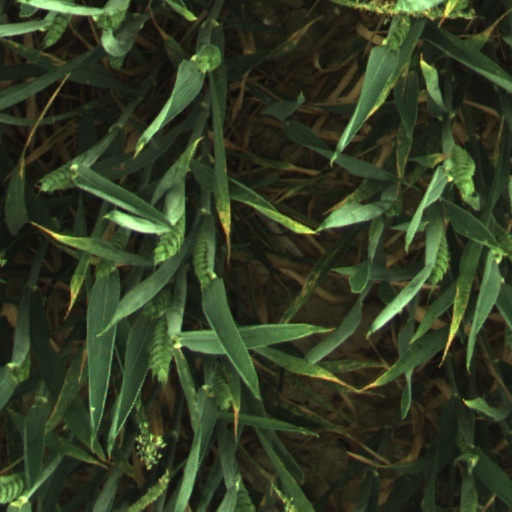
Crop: wheat